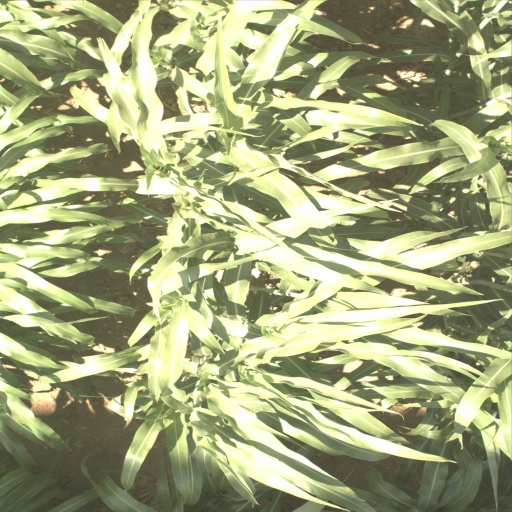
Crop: sorghum